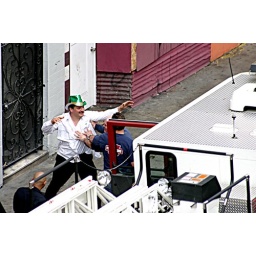
a cat in a tree